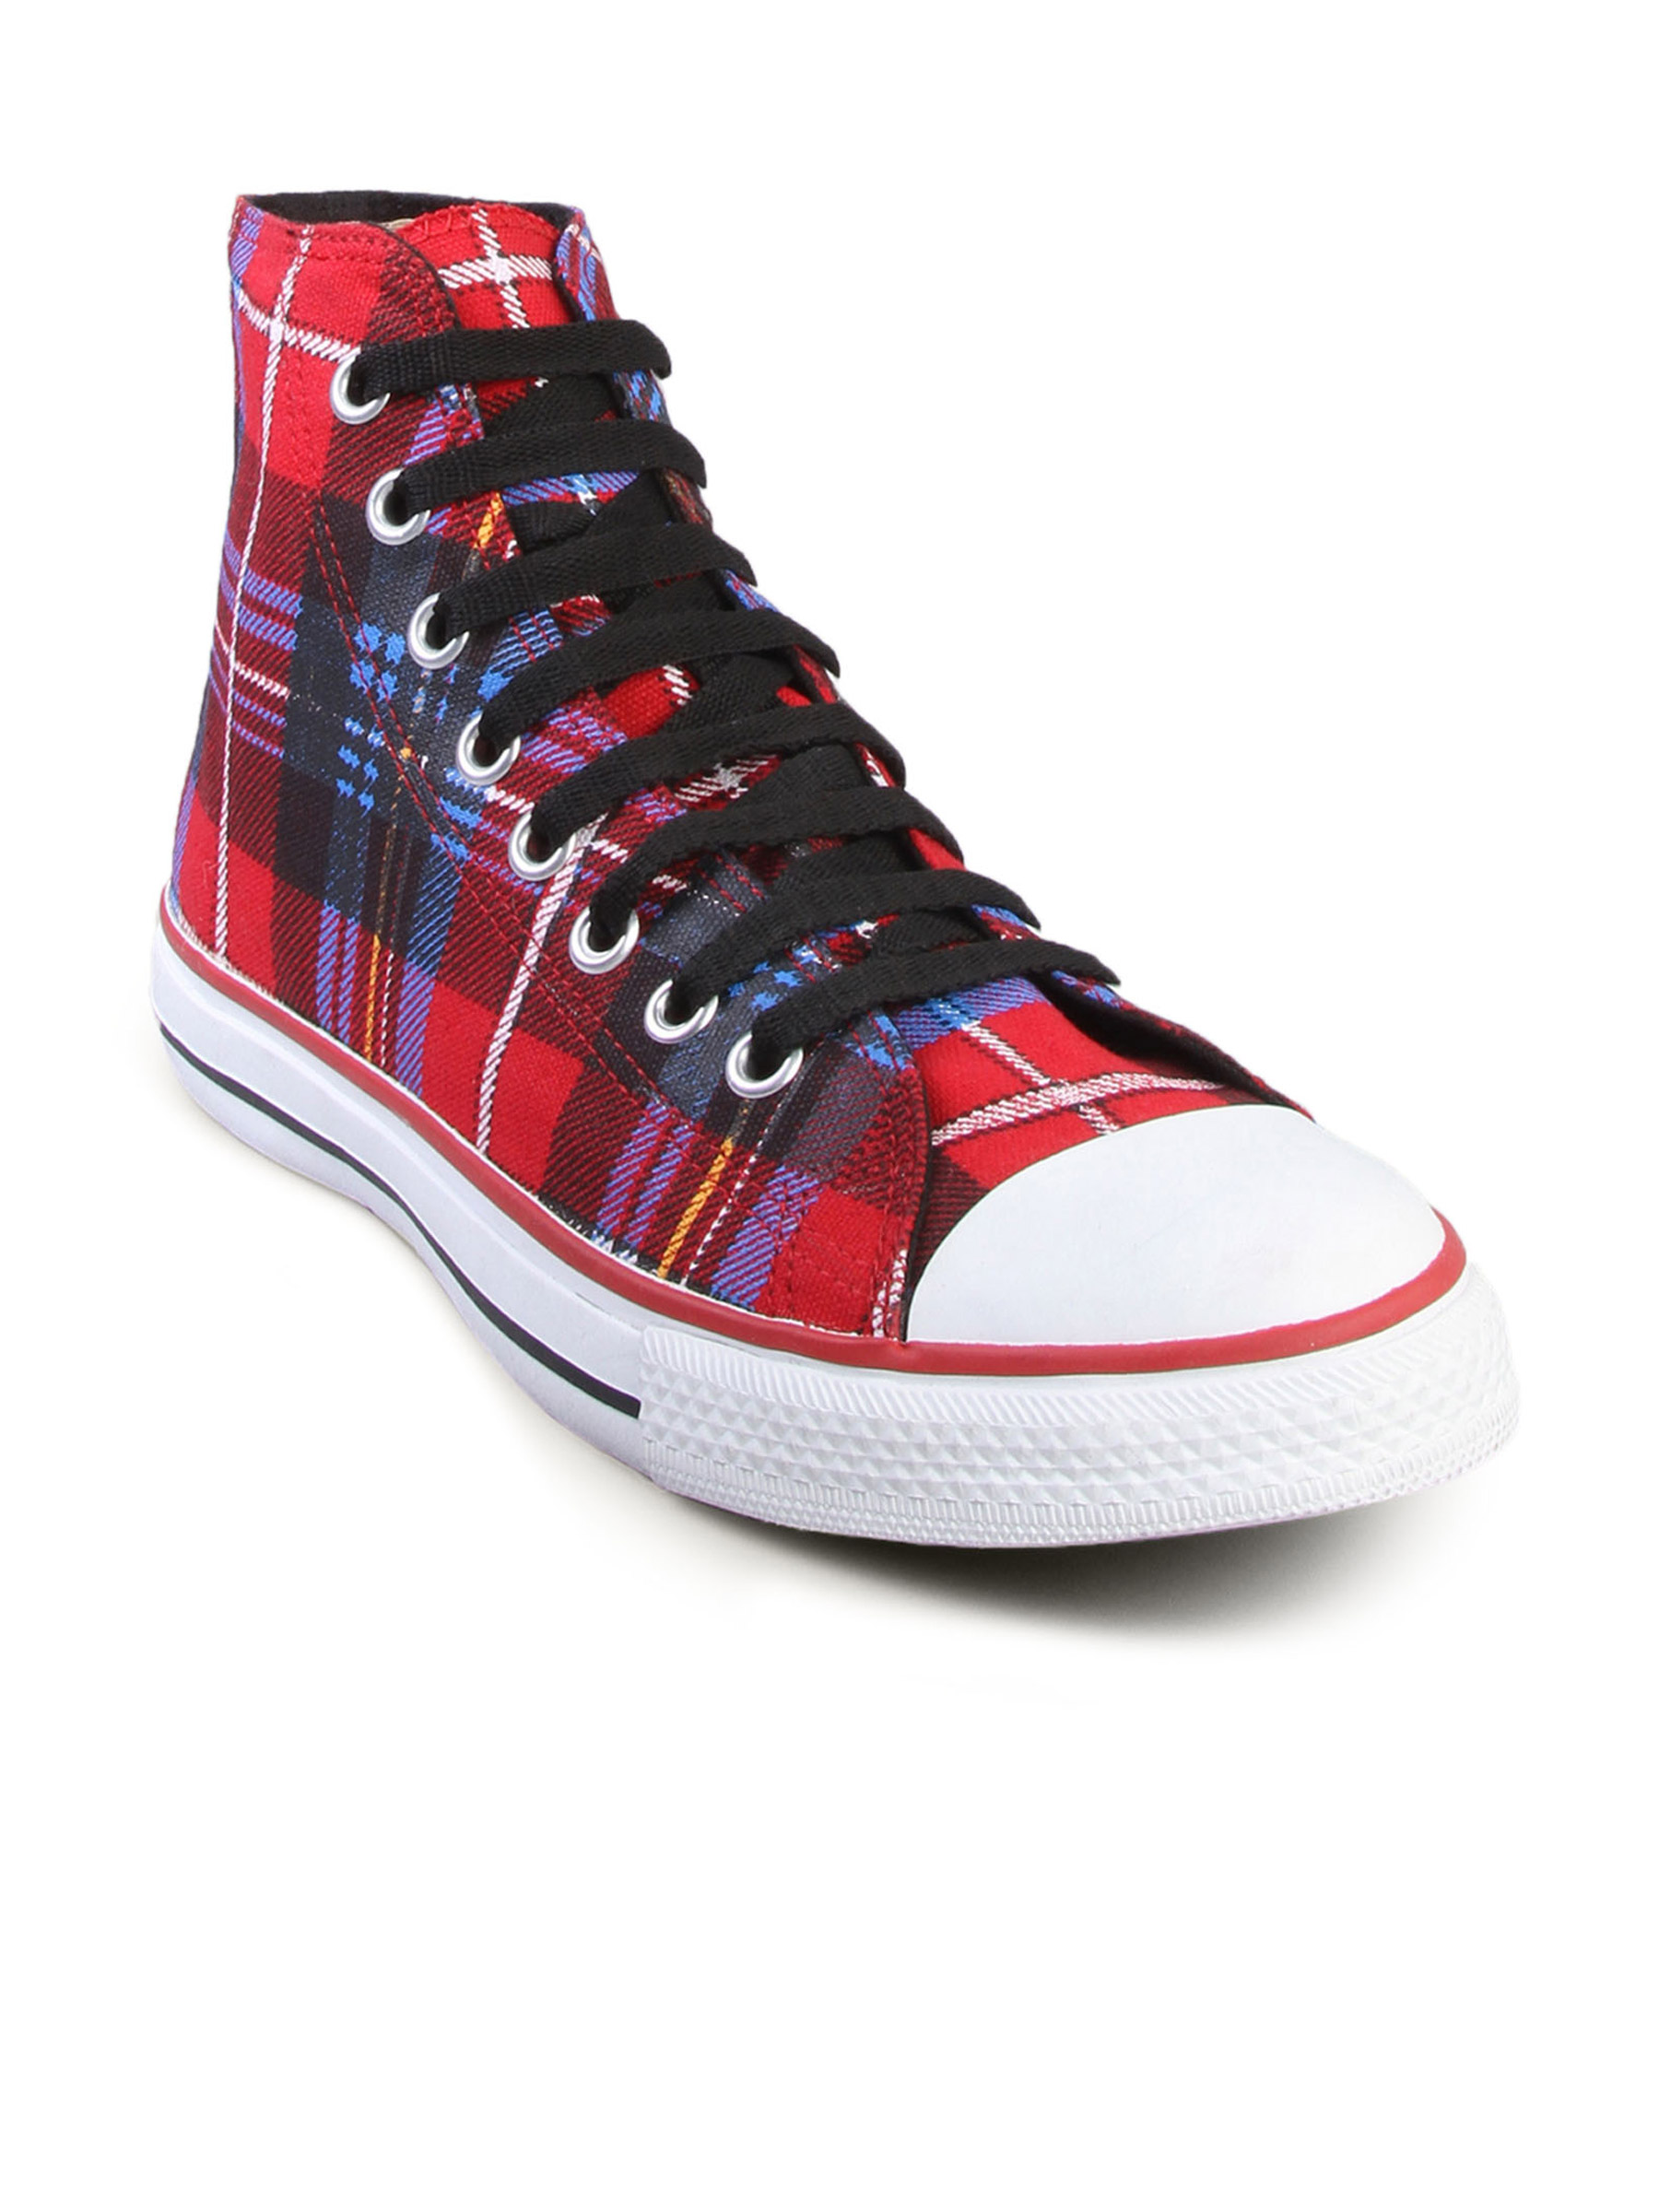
Converse Unisex Chuck Taylor Checks HI Red Canvas Shoe
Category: Footwear / Shoes / Casual Shoes
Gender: Unisex
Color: Red
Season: Summer 2011
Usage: Casual